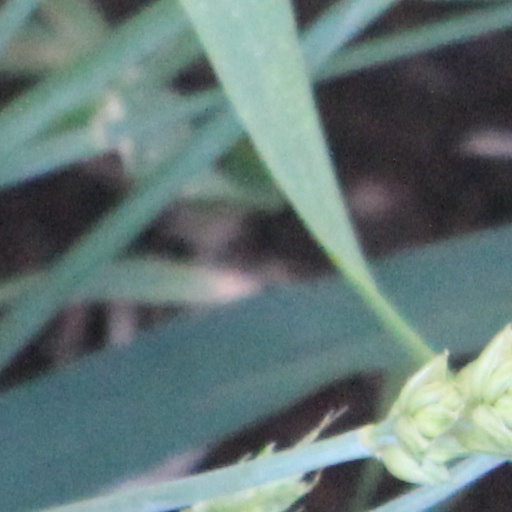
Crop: wheat